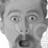
Emotion: surprise